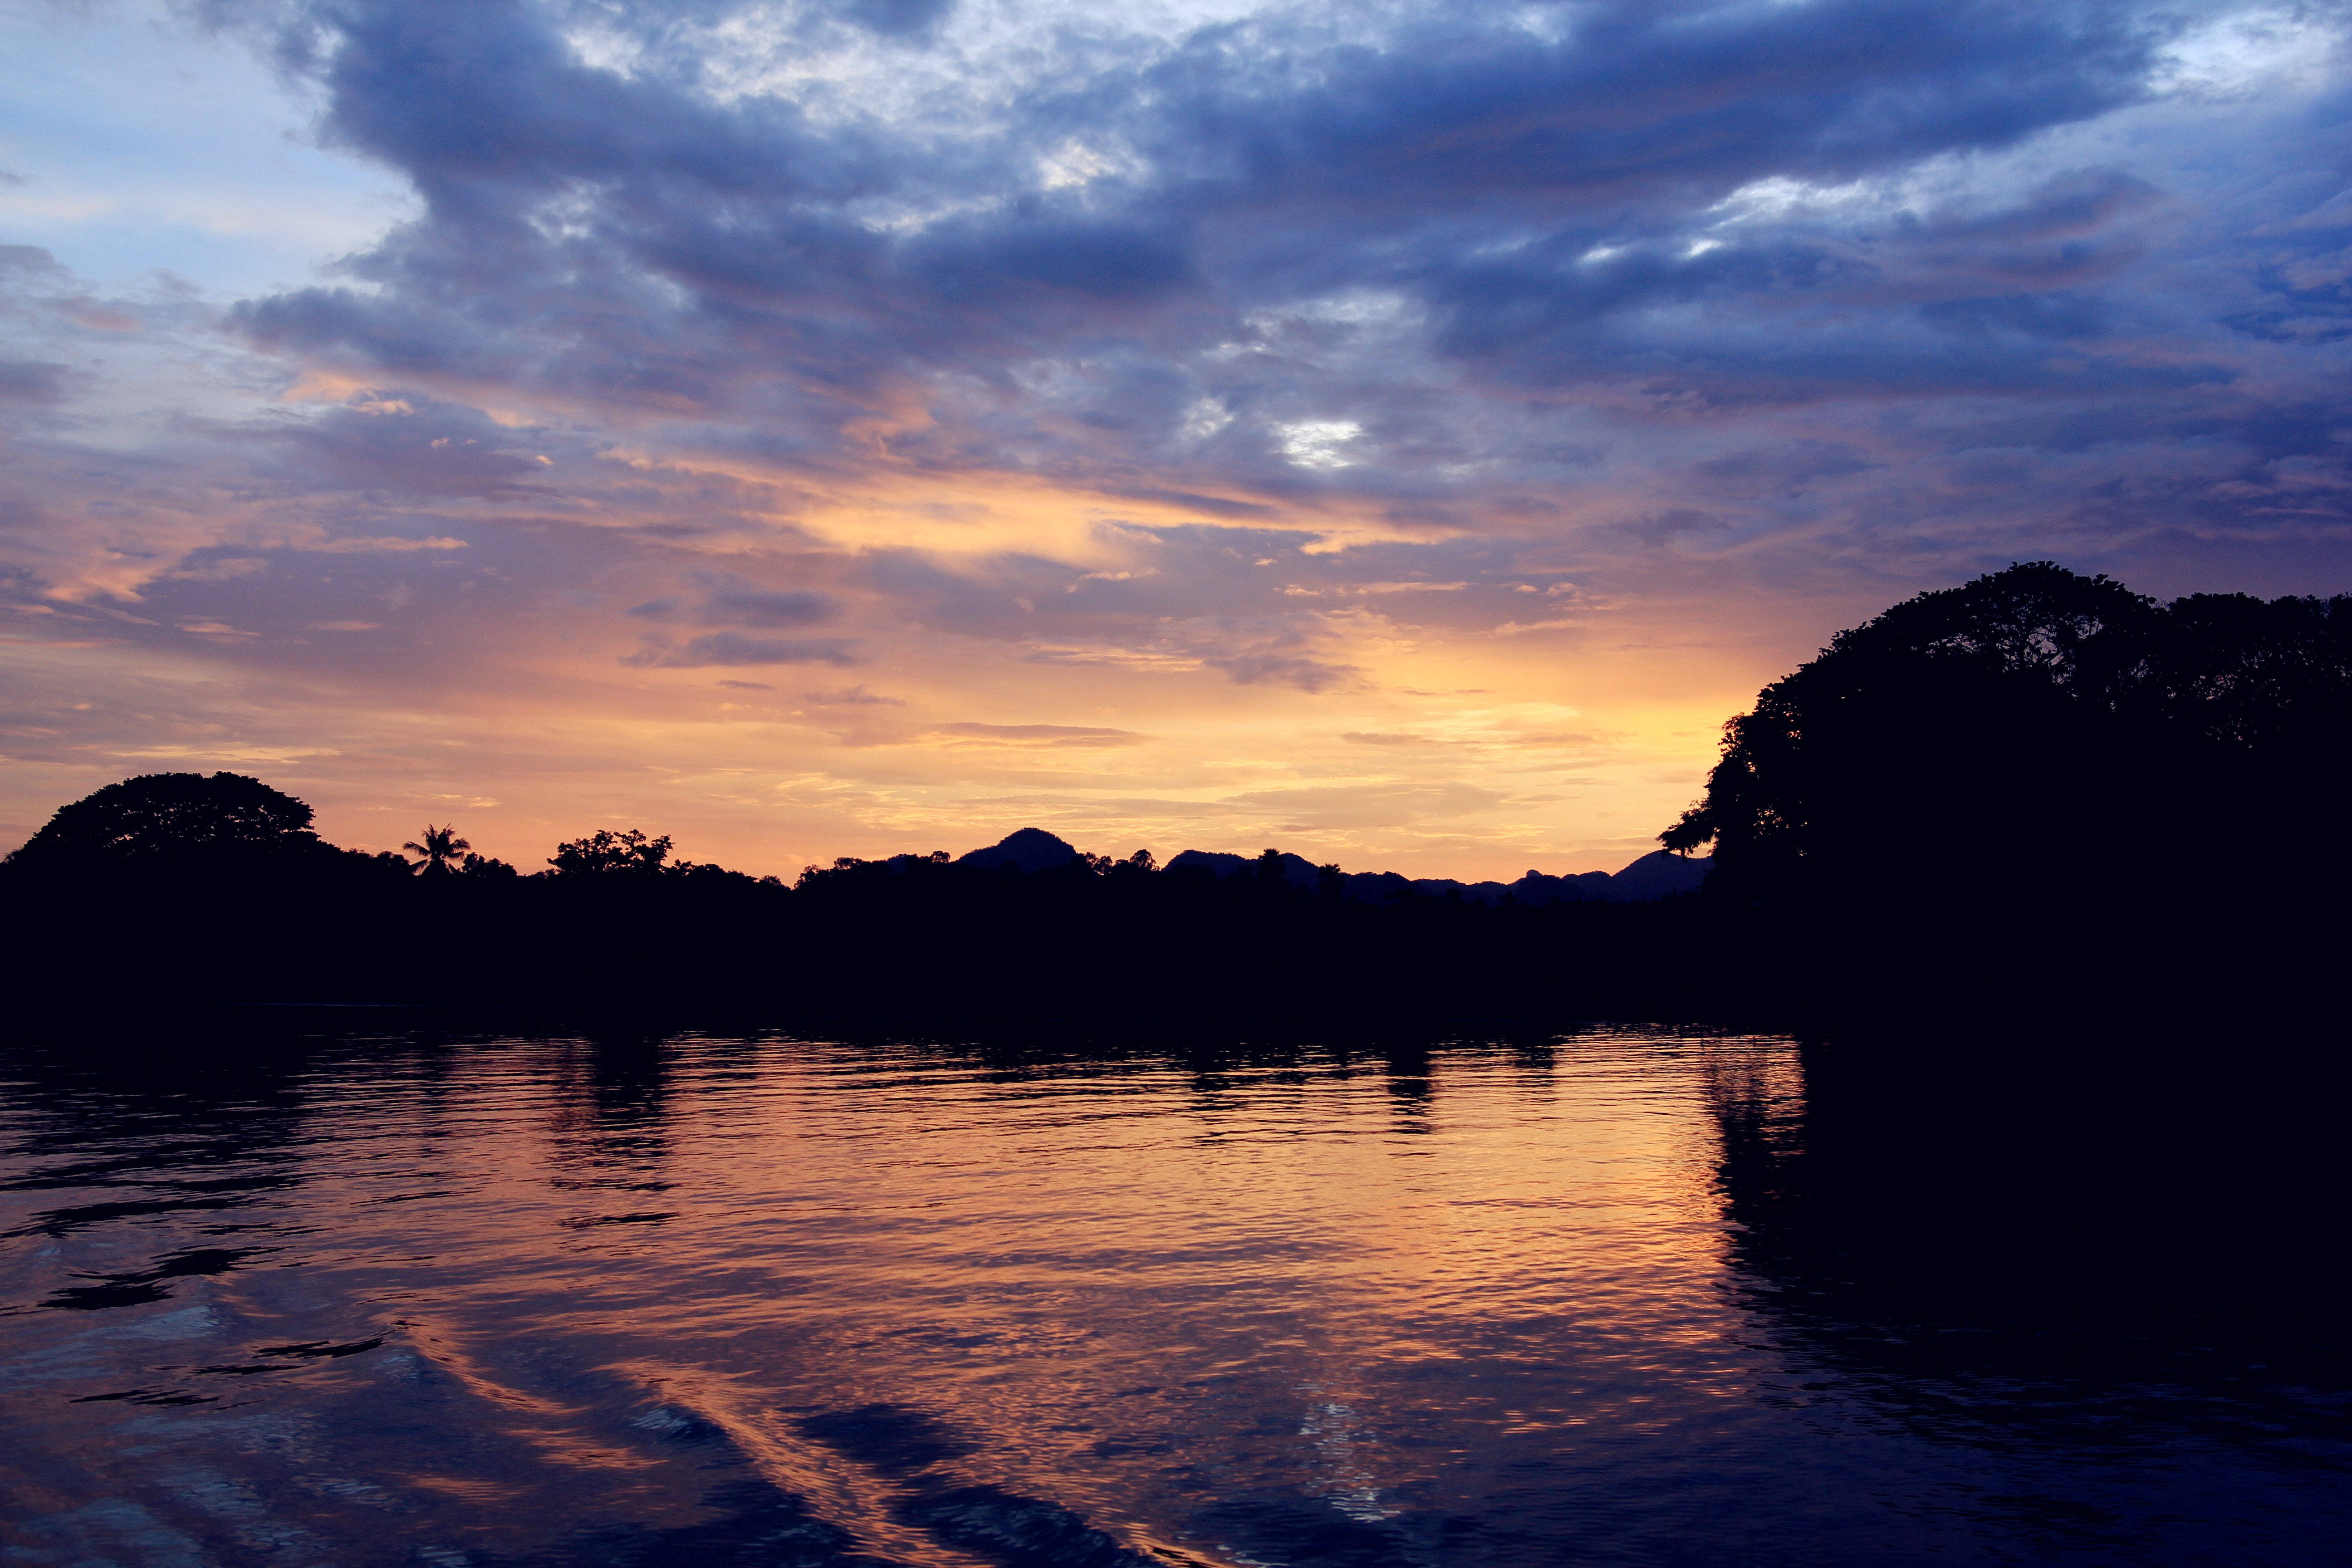
sea, horizon, cloud, sky, sunrise, sunset, morning, lake, dawn, river, dusk, evening, reflection, bay, thailand, loch, afterglow, river kwai